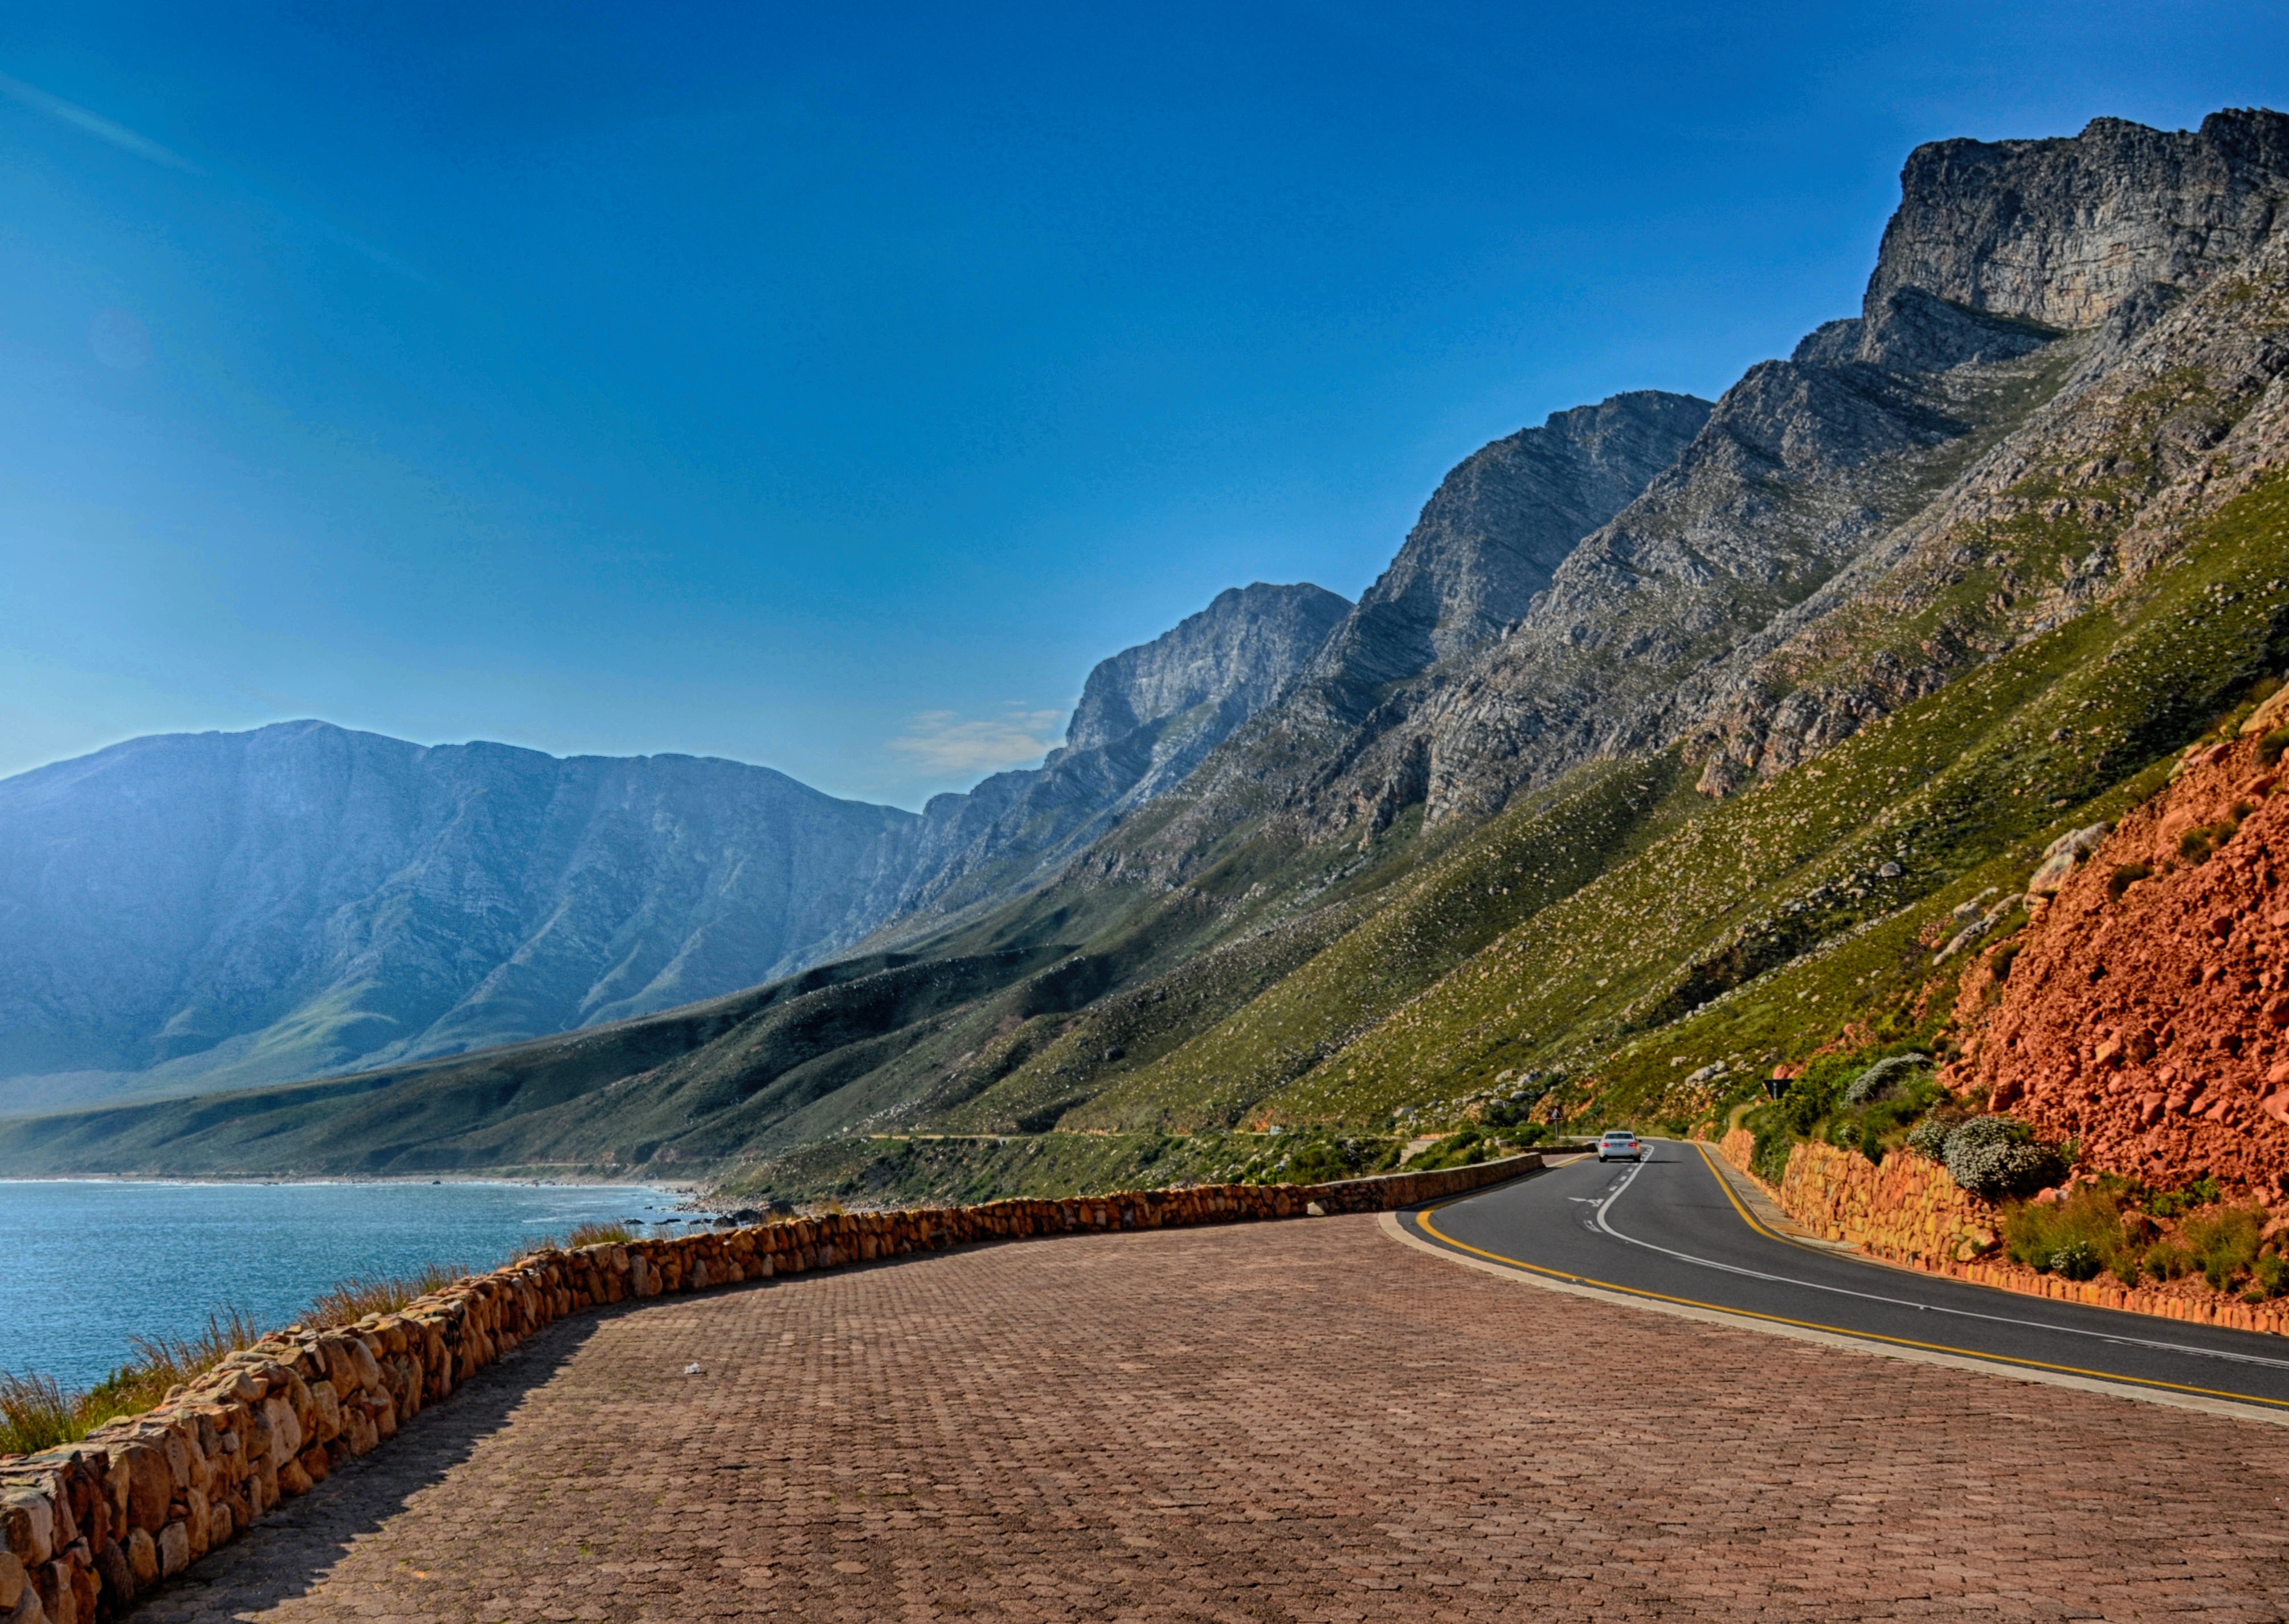
landscape, nature, mountain, road, hill, valley, mountain range, terrain, ridge, road trip, alps, infrastructure, plateau, sideline, south africa, landform, point of view, mountain pass, geographical feature, mountainous landforms